Joe Dransfield

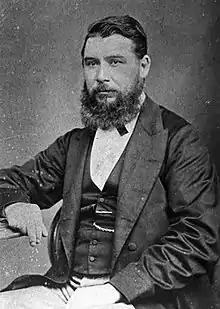

Joseph Dransfield (1827 – 21 September 1906) was the Mayor of Wellington, New Zealand, from 1870 to 1872. He was the first mayor of the reconstituted Wellington City since William Guyton was (briefly) mayor of the previous Wellington Borough in 1843.